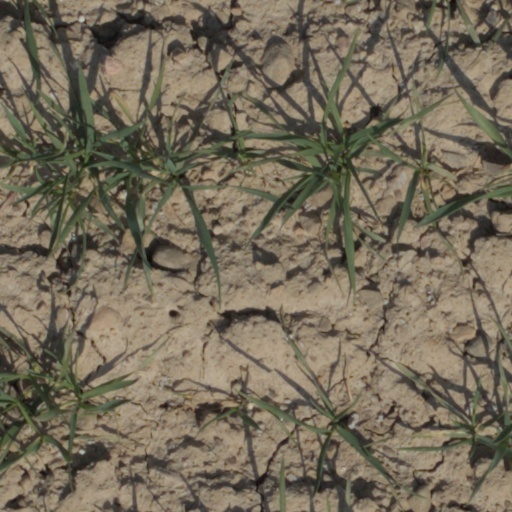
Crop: wheat